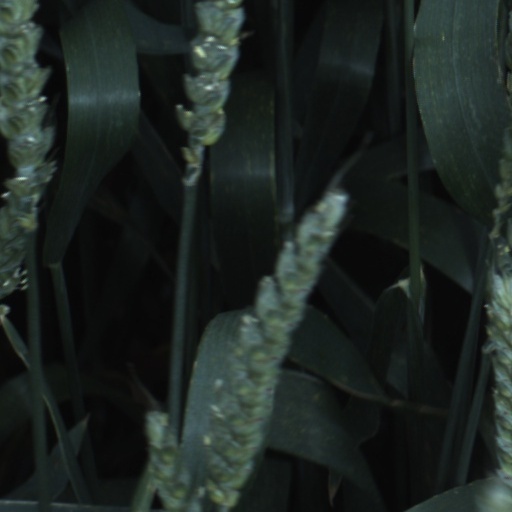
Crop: wheat